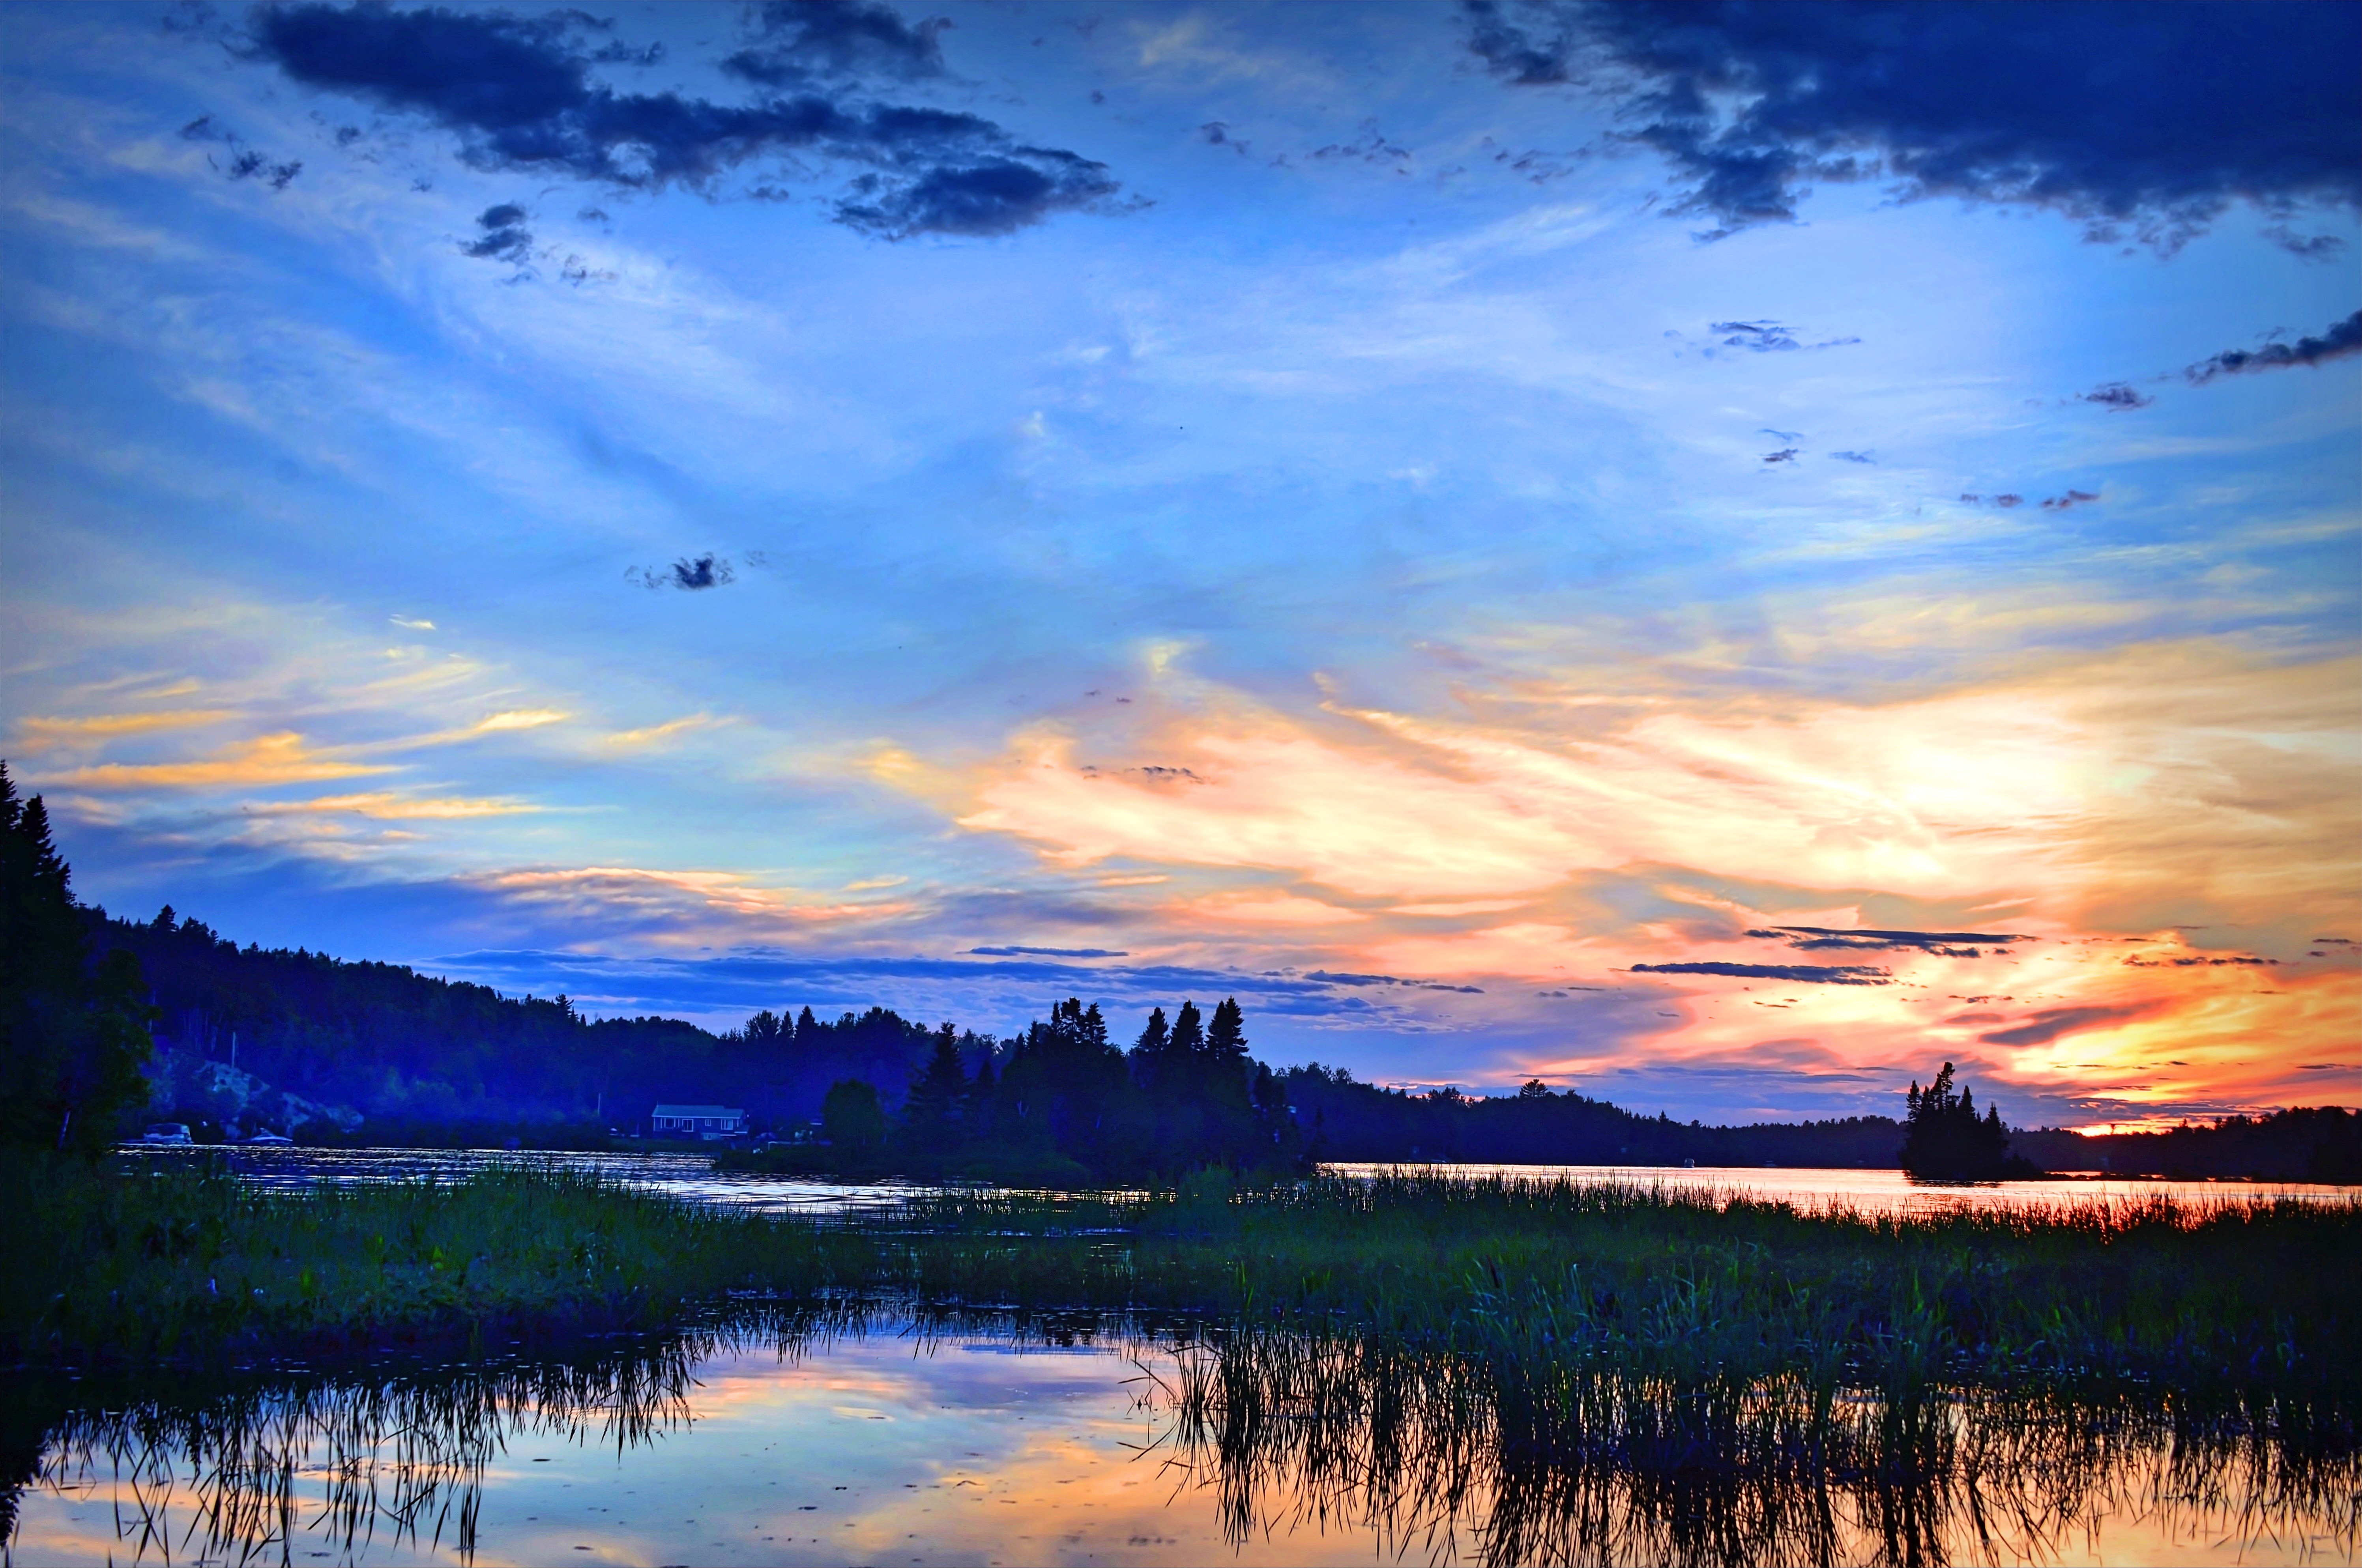
horizon, marsh, cloud, sky, sunrise, sunset, prairie, morning, lake, dawn, dusk, evening, twilight, reflection, clouds, canada, wetland, quebec, loch, afterglow, red sky at morning